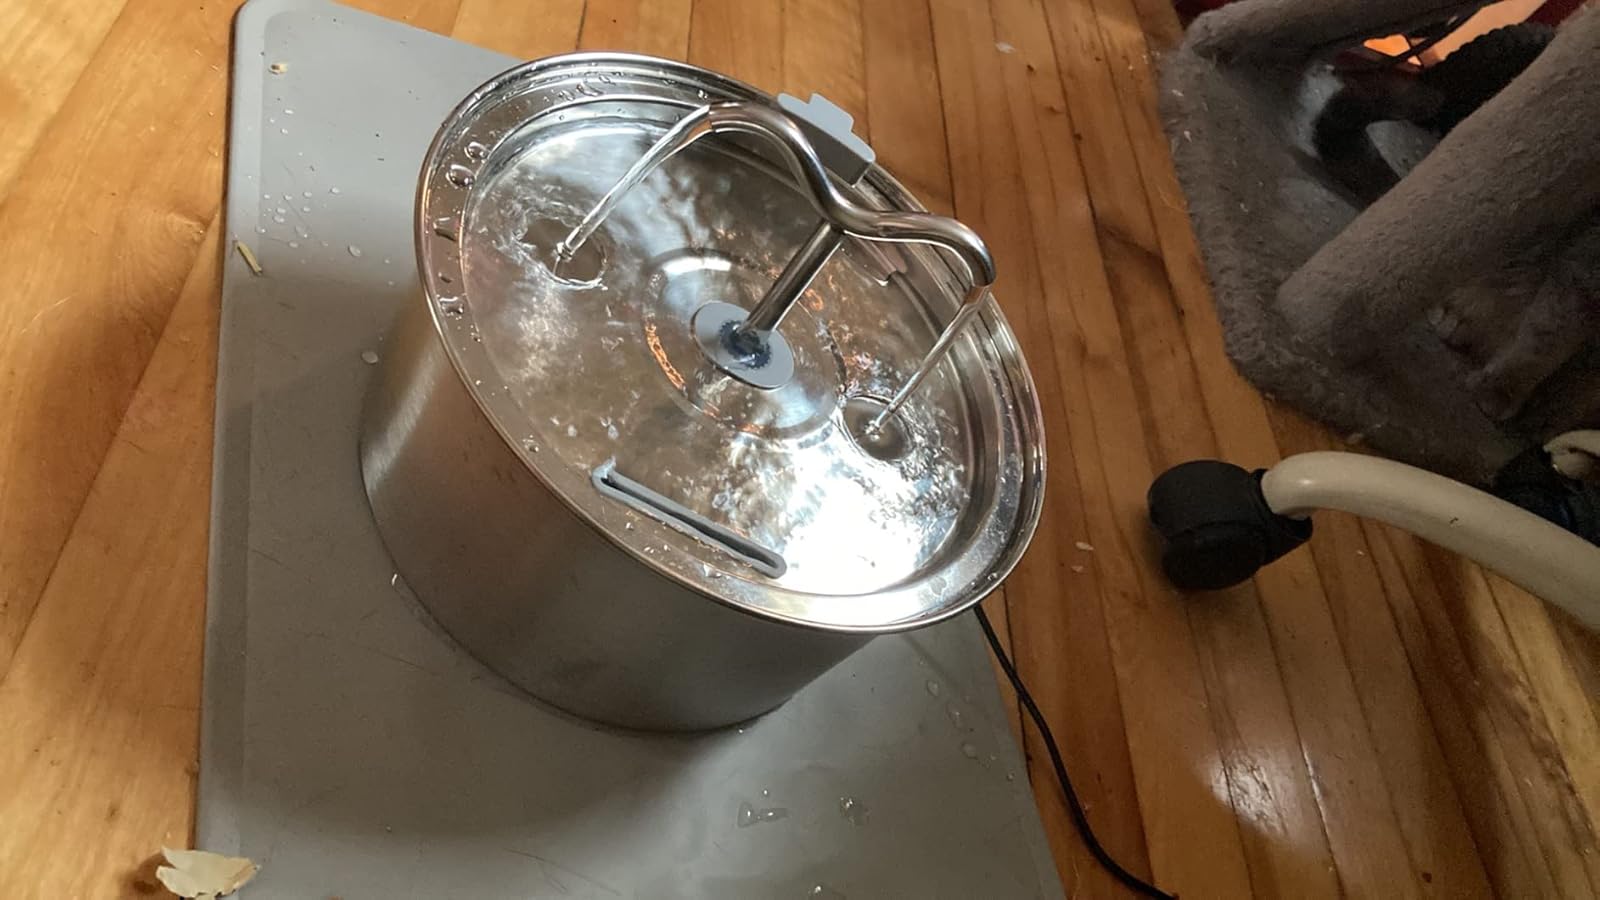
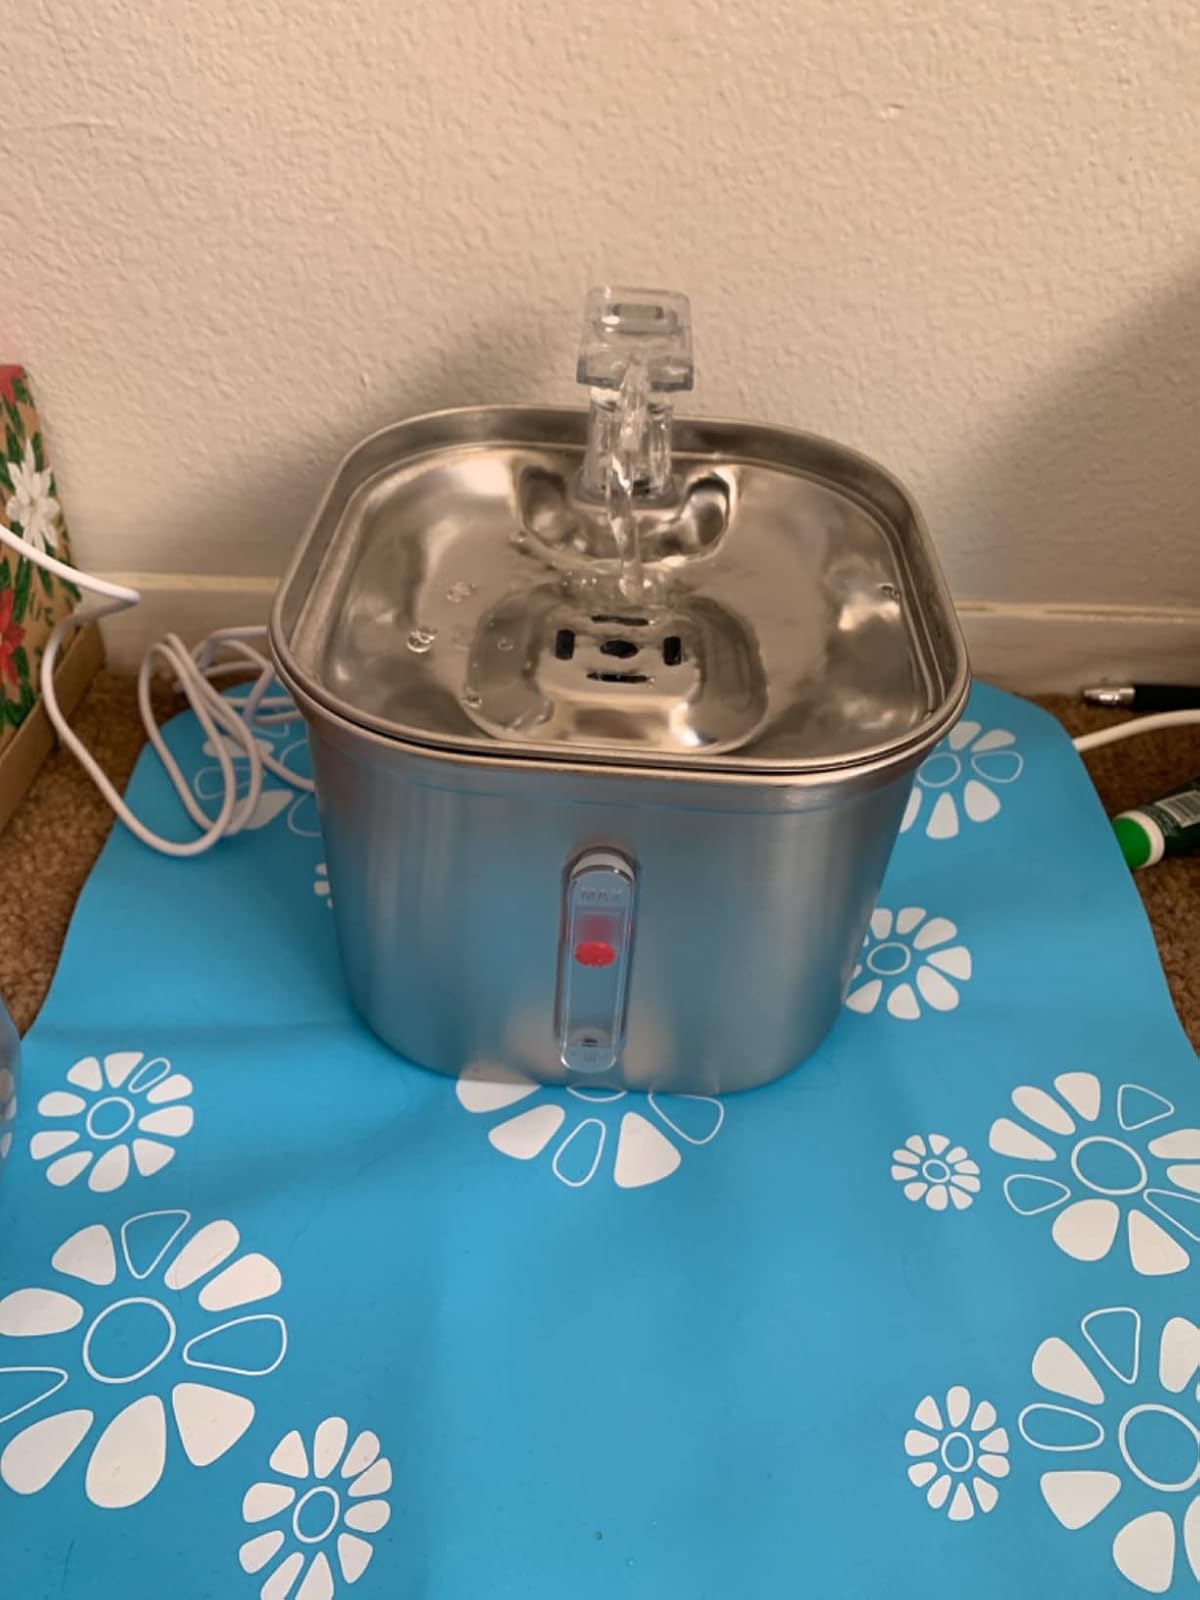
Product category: items_bowl
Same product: no